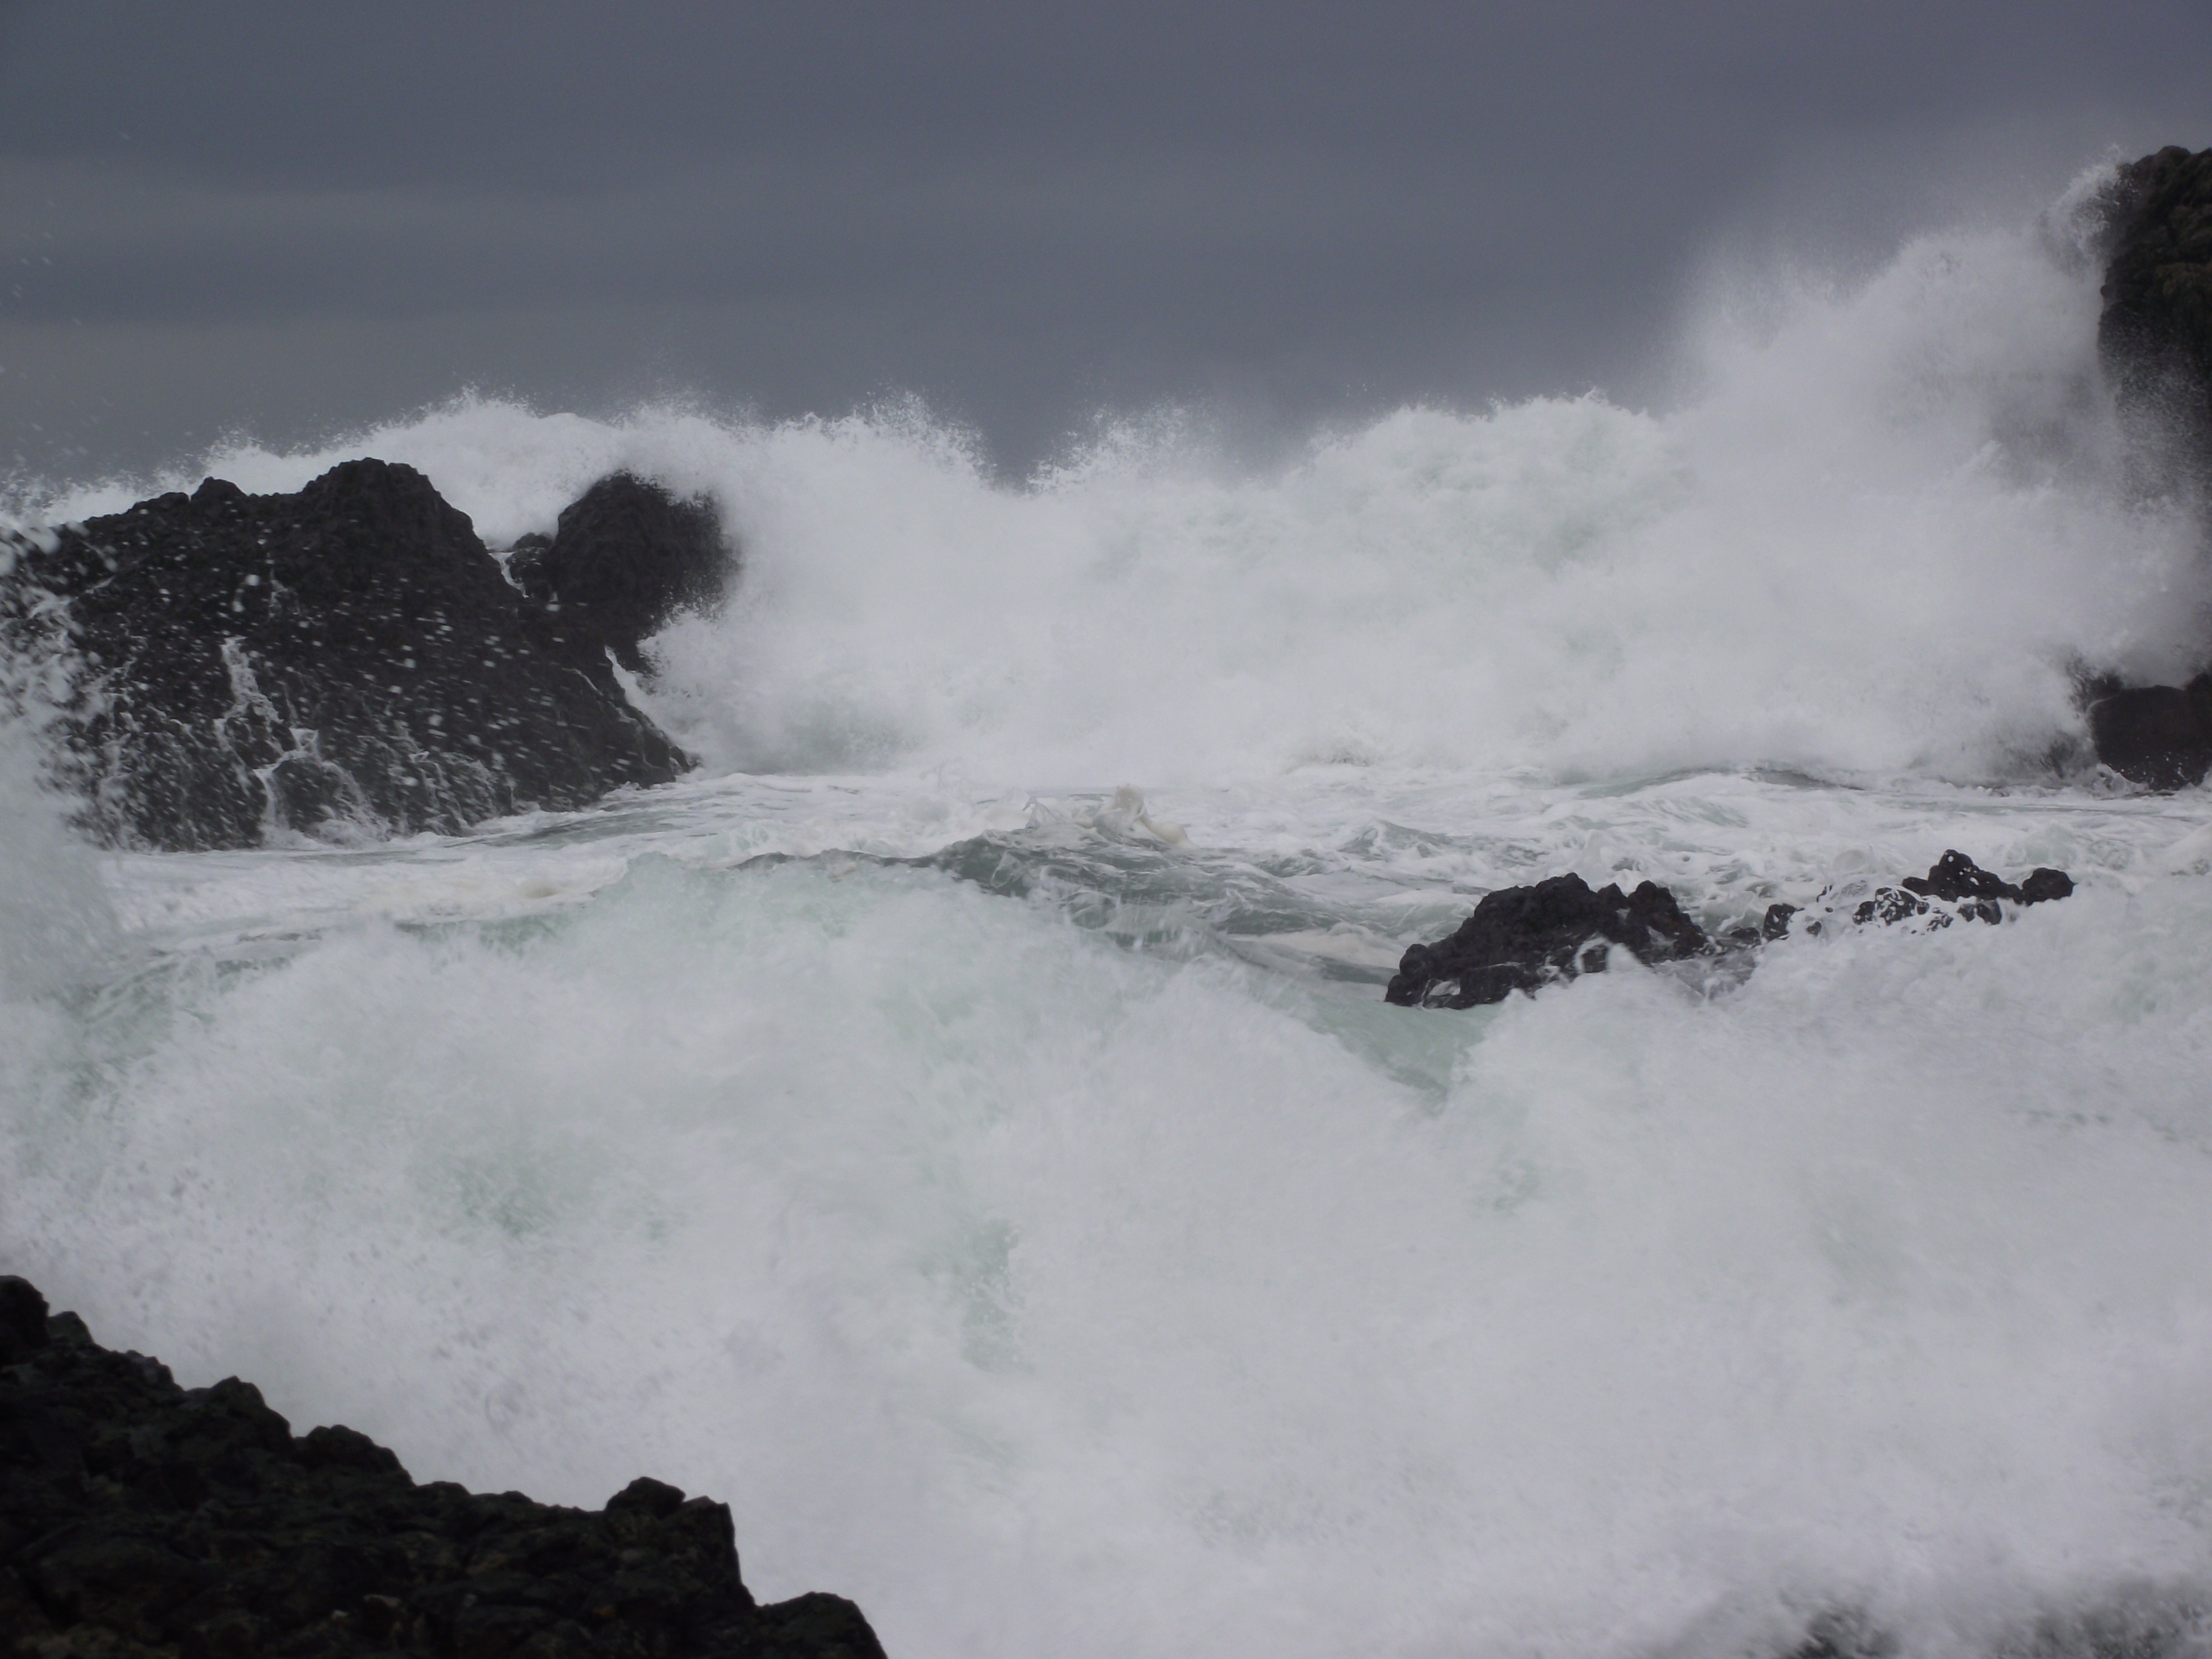
landscape, sea, coast, water, rock, ocean, mountain, snow, cloud, mist, shore, wave, weather, rapid, rocks, the waves, the cliffs, atmospheric phenomenon, geological phenomenon, wind wave